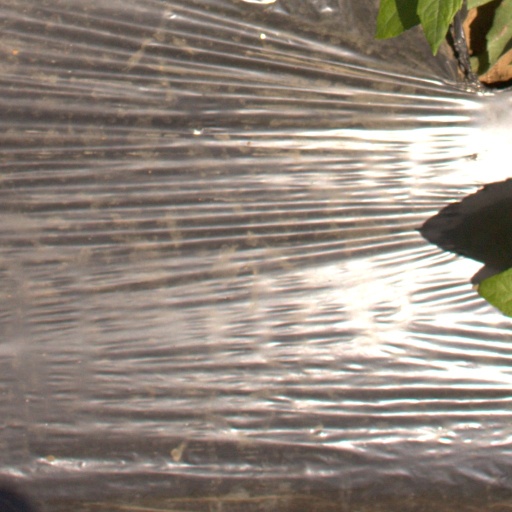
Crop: Jerusalem artichoke